Adriatic–Ionian motorway

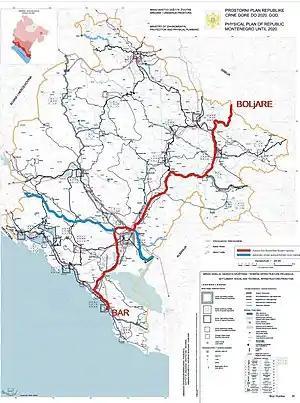
Corridors of future motorways in Montenegro. Adriatic - Ionian motorway is marked in blue

In Croatia, the Adriatic–Ionian motorway is planned to follow routes of the A7 motorway along its entire length, and the A1 motorway from the Žuta Lokva interchange to the Border crossing Nova Sela.